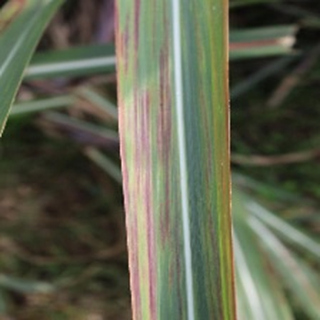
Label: sugarcane_bacterial_blight